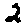
Label: 2